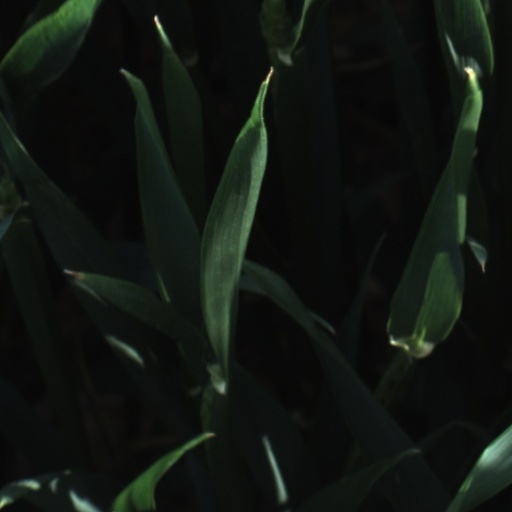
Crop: wheat